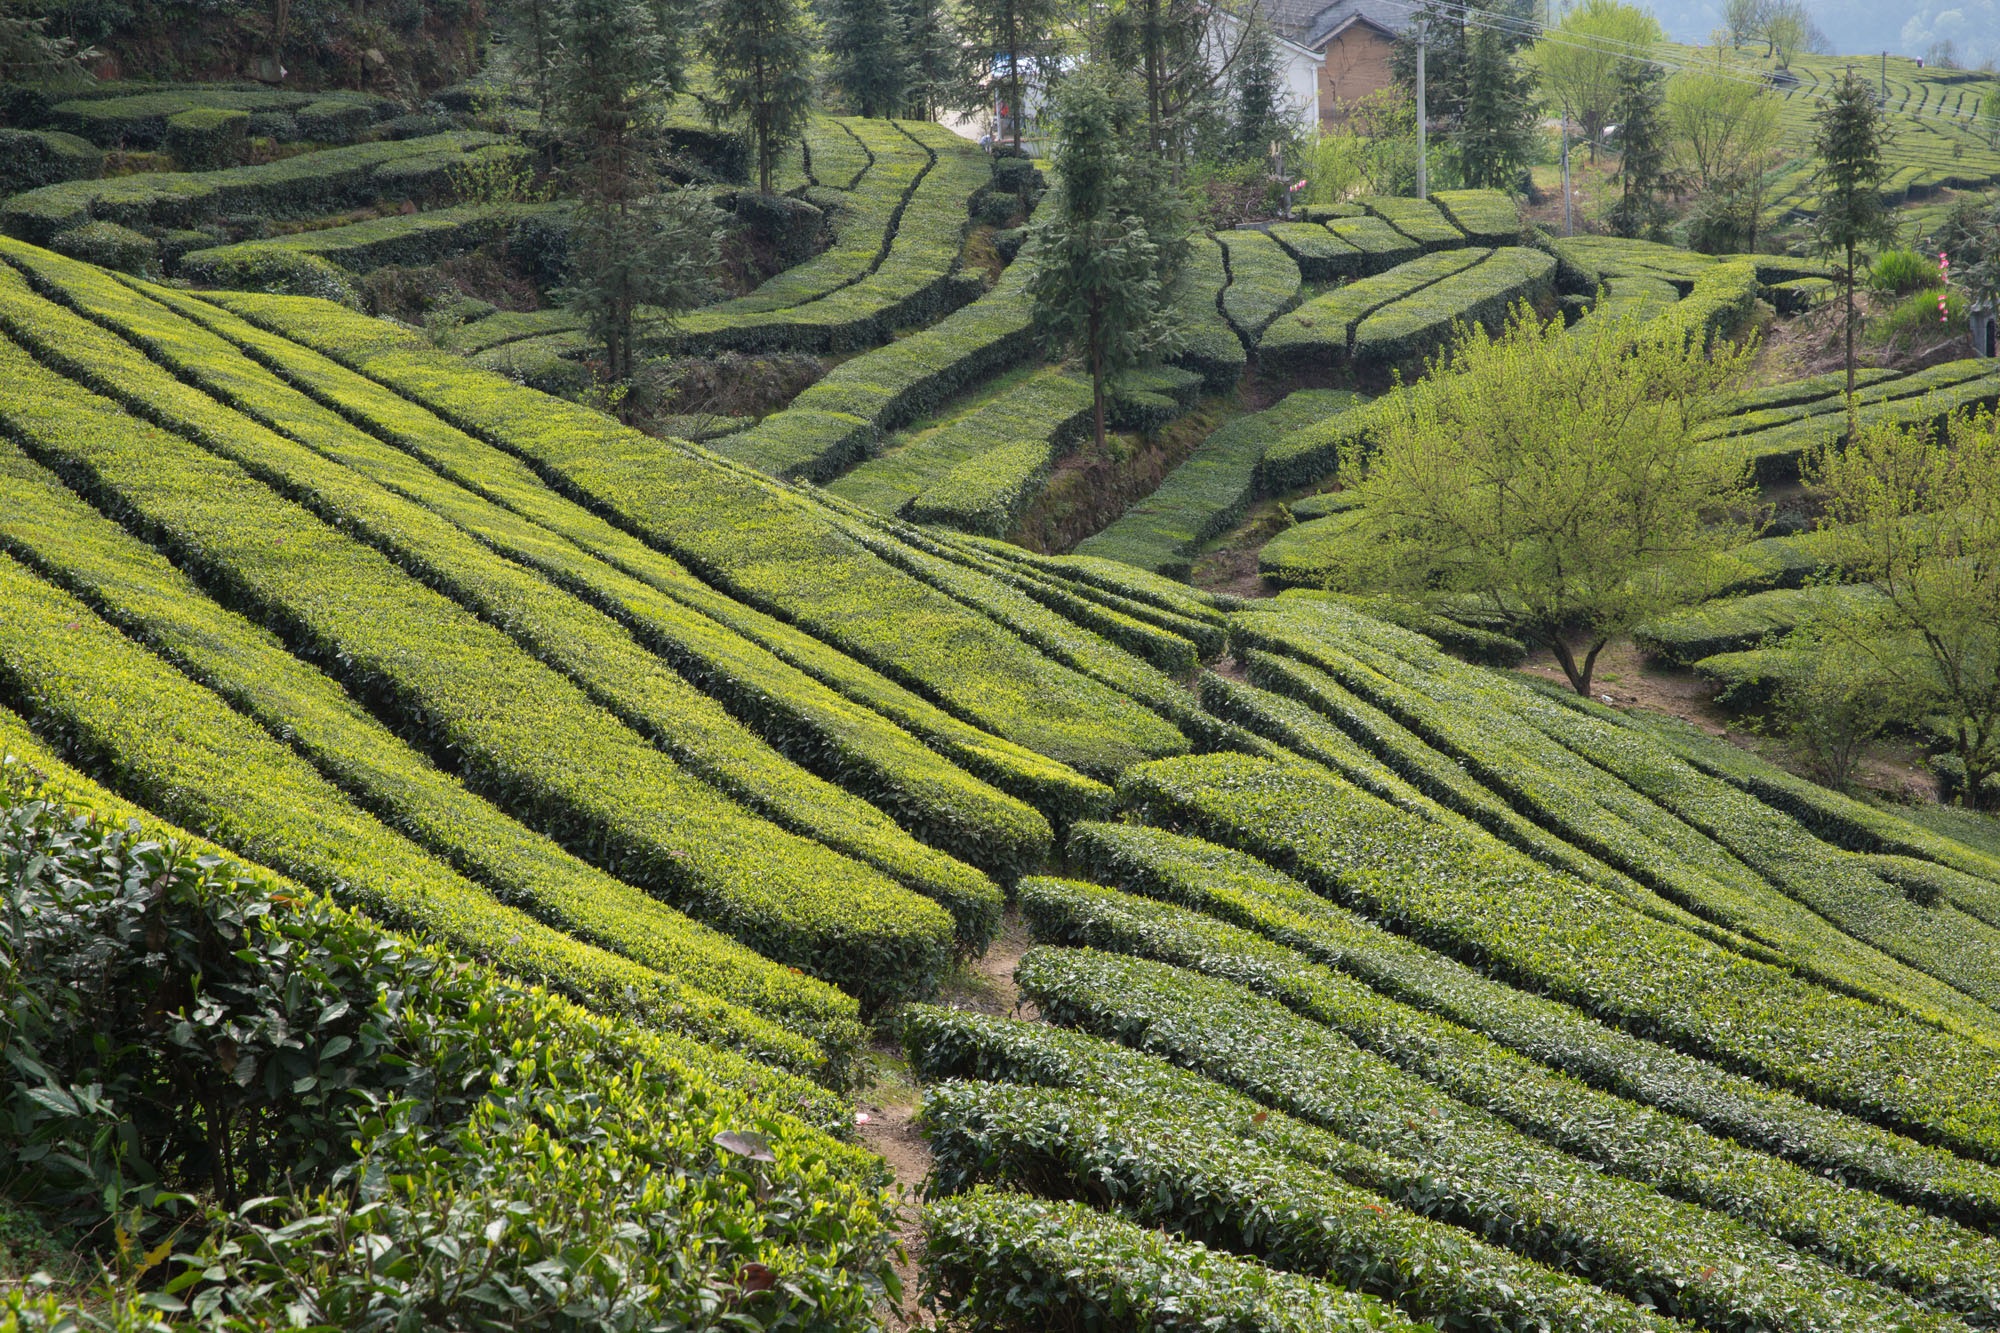
landscape, field, flower, green, crop, soil, agriculture, terrace, vegetation, shrub, plantation, plateau, ecosystem, rural area, paddy field, tea garden, wufeng, green gang ridge